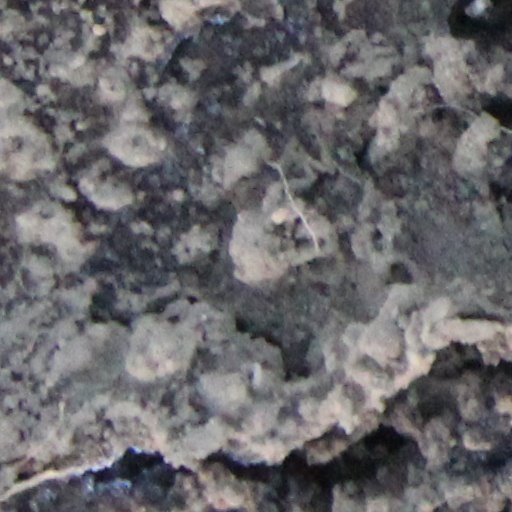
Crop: wheat